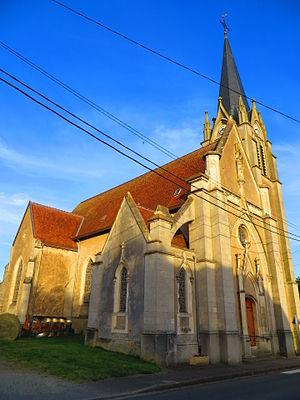
Raucourt église Saint-Martin
Raucourt est une commune française située dans le département de Meurthe-et-Moselle, en région Grand Est.